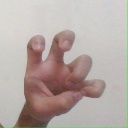
अक्षर: छ